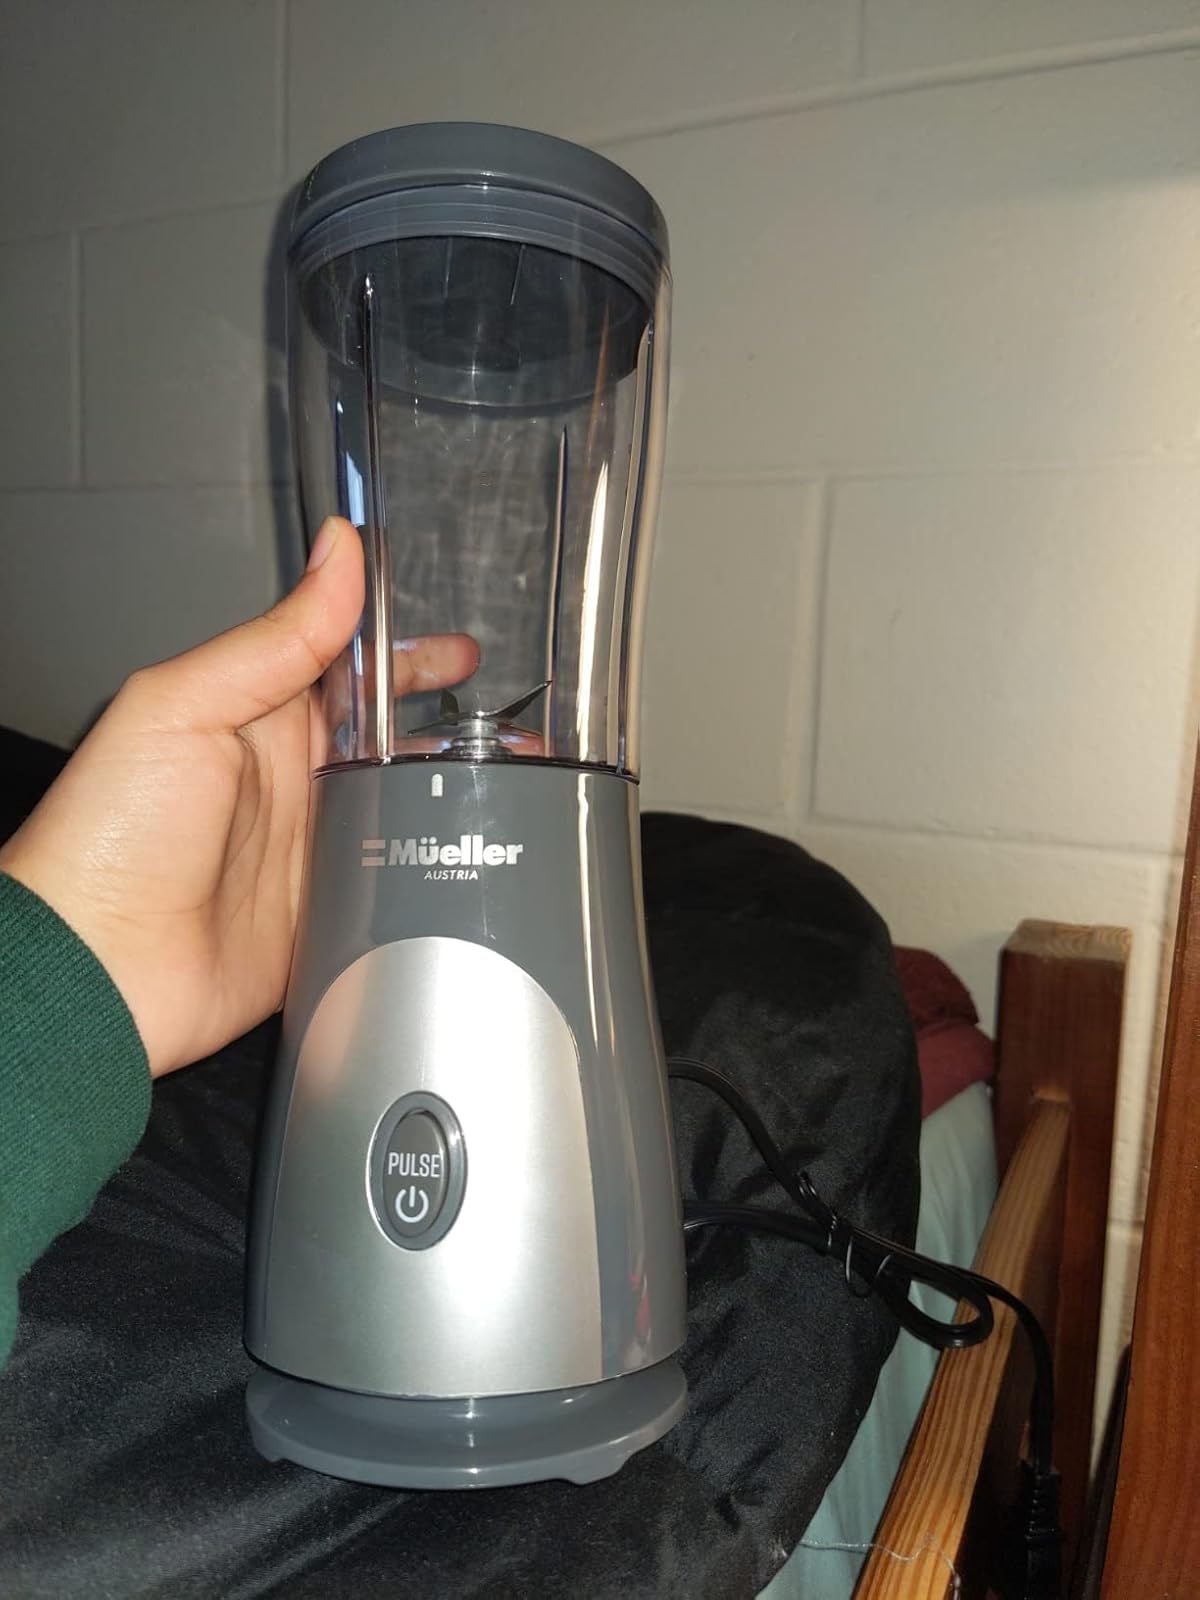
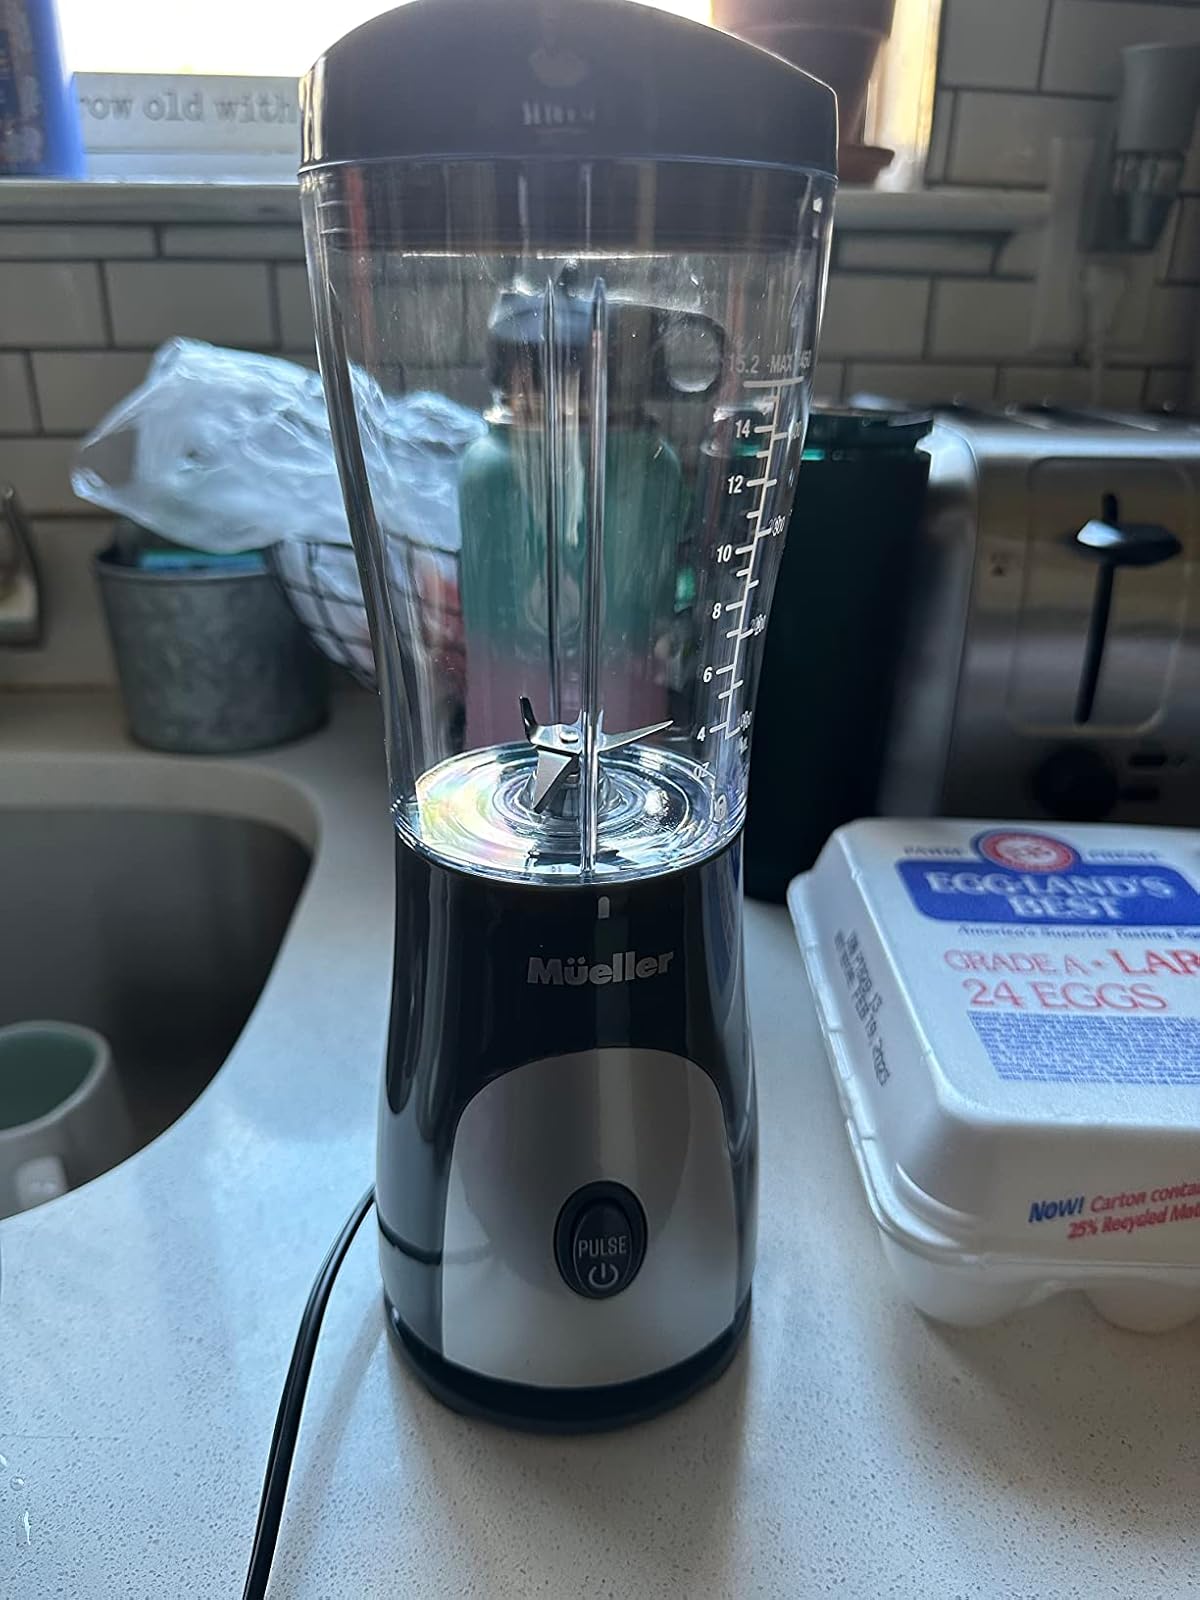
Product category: items_blender
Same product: yes